Meeting Gorbachev

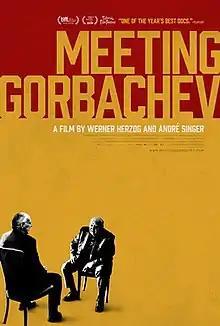
Film poster

Meeting Gorbachev is a 2018 biographical documentary film directed by Werner Herzog and André Singer about the life of Mikhail Gorbachev, the eighth and last leader of the Soviet Union. The film features three interviews between Herzog and Gorbachev, conducted over the span of six months, and had its world premiere at the Telluride Film Festival on September 1, 2018.